The London Game

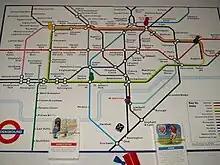
The start of a game of "The London Game", with five players each at the five main stations.

One of the main aims is to outfox the opponent. There are a large number of "Open/Close station" hazard cards, which allow the player to open one station and close another. By doing this, it is possible to block some players from moving, for example if they are located south of the river on the District line, by blocking off Ear'ls Court. Stations can be unblocked by rolling a six when within reach of a blocked station.